Hepatitis B

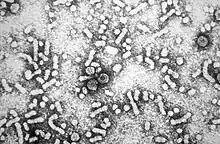
Electron micrograph of hepatitis B virus

Hepatitis B is an infectious disease caused by the "hepatitis B virus" (HBV) that affects the liver; it is a type of viral hepatitis. It can cause both acute and chronic infection.